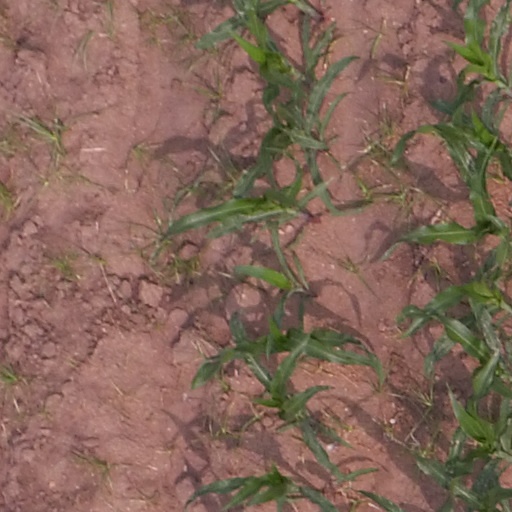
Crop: maize; corn